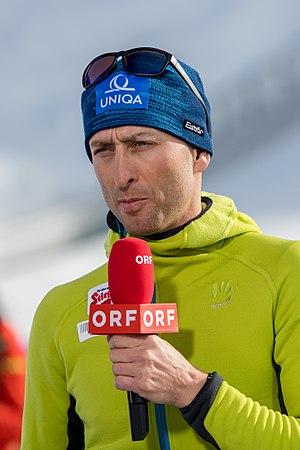
Mario Stecher, né le 17 juillet 1977 à Eisenerz, est un spécialiste autrichien du combiné nordique. Il a participé à six éditions des Jeux olympiques d'hiver et a été médaillé d'or à deux reprises dans les épreuves par équipes de 2006 et 2010. Vainqueur de douze manches de Coupe du monde, il est double médaillé en individuel aux Championnats du monde en 1999 et 2013.